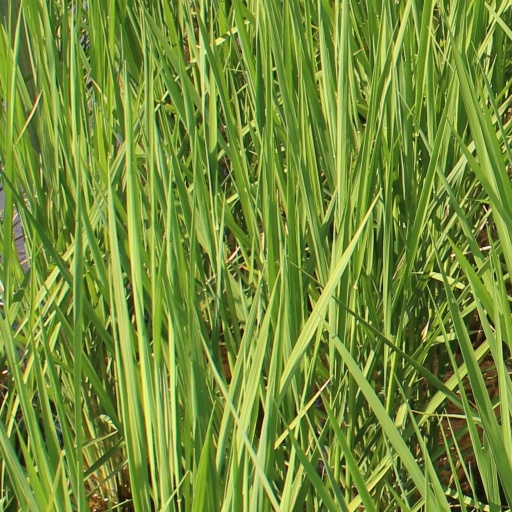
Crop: rice